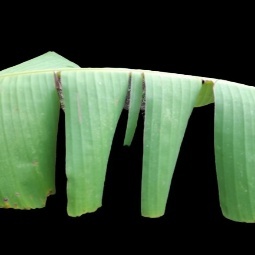
Label: Boron